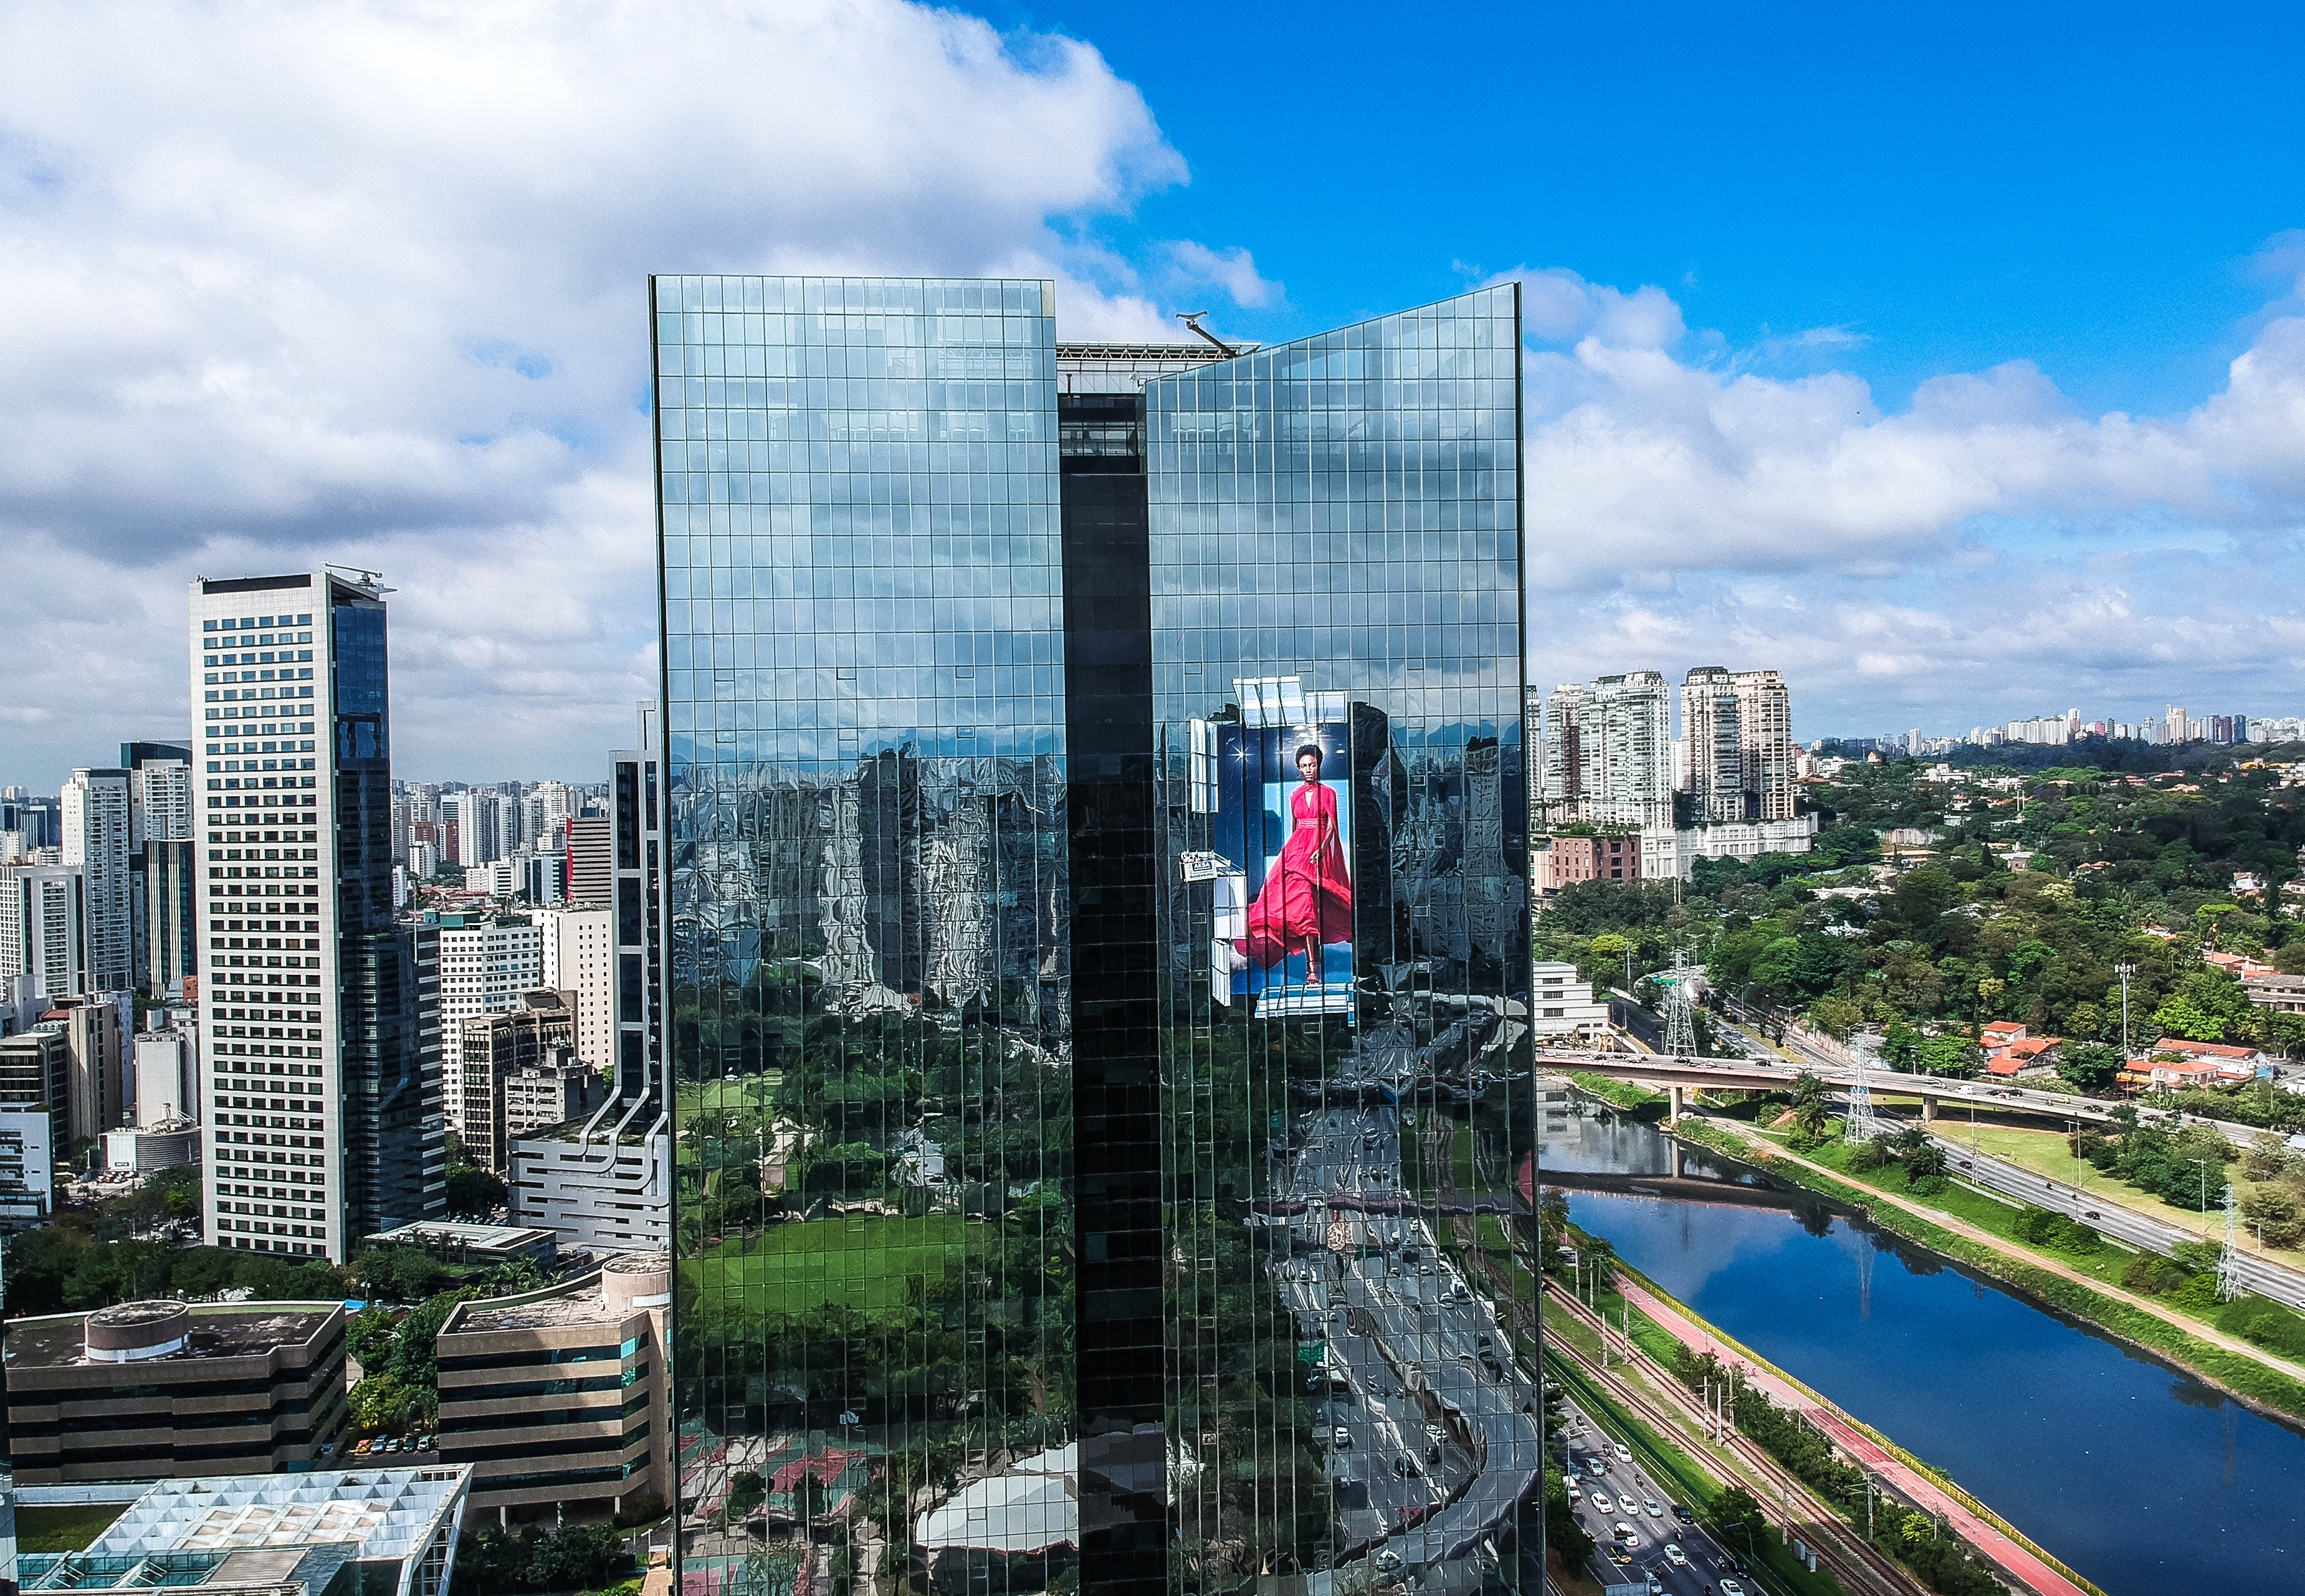
metropolitan area, urban area, city, skyscraper, cityscape, daytime, tower block, metropolis, human settlement, building, sky, landmark, architecture, skyline, mixed use, property, commercial building, real estate, downtown, condominium, corporate headquarters, tower, reflection, urban design, tree, landscape, tourism, headquarters, photography, bird's eye view, leisure, apartment, world, facade